Eastern Nazarene College

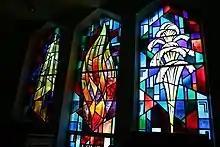
The stained glass windows of Angell Chapel in Angell Hall

Bertha Munro, the first dean of the college, was often quoted as having said that "there is no conflict between the best in education and the best in Christian faith" and former history professor Timothy L. Smith, who began his career at ENC, is widely considered the first evangelical Christian to gain academic prominence, while ENC alumnus and physicist Karl Giberson has worked to address the Creation-Evolution controversy and was executive vice president of the BioLogos Foundation until May 2011. Though it made no religious requirements of its students, Eastern Nazarene required that its faculty members be Christian since 1993. The school had three college divisions: the Traditional Undergraduate Division, the Adult Studies Division (often called the Leadership Education for Adults Division, or LEAD), and the Graduate Division. There were 1,075 students enrolled at the college in 2007, 927 of whom were undergraduate and 148 of whom were graduate students. Admission is selective on a rolling deadline and the 2007 acceptance rate for students who applied to the college was 61.7 percent.